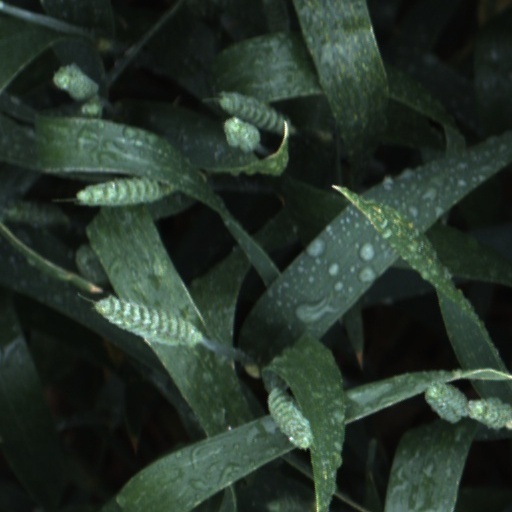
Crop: wheat